Dot distribution map

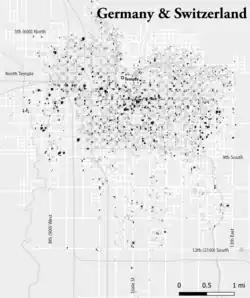
This one-to-one dot map shows the 1,300 immigrants from Germany and Switzerland in Salt Lake City, Utah in 1900 in black, compared to all 55,000 residents shown in gray. Note the blocks in which residents of the same household have been spread into distinct points using the "Grid" renderer in QGIS.

Another design challenge can happen with the one-to-one type of map when multiple points occur at the same location, giving a false impression of lower density (i.e., looking like one dot instead of many). While many users of GIS software do not account for this problem, several automated algorithms have been developed to mitigate it, usually based on the solution developed in the early maps of Shapter and Snow of spreading the points out slightly so that they are distinct but still appear densely packed.